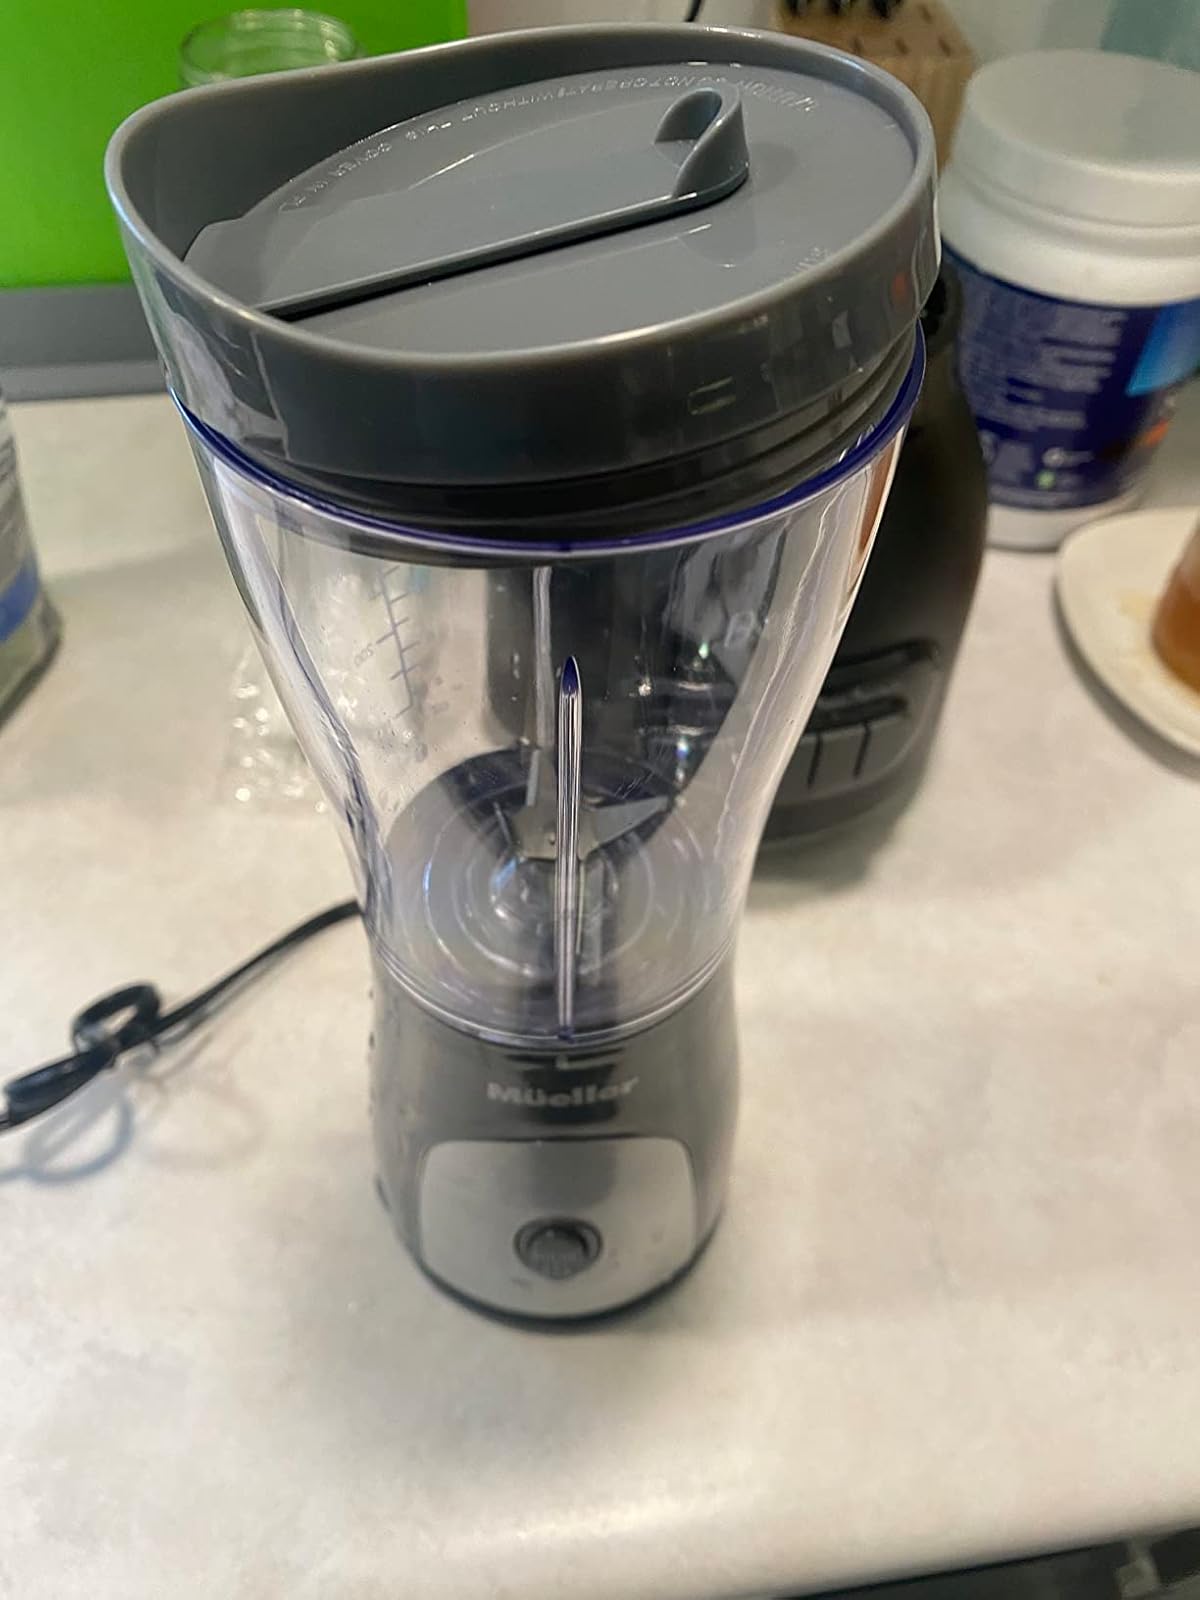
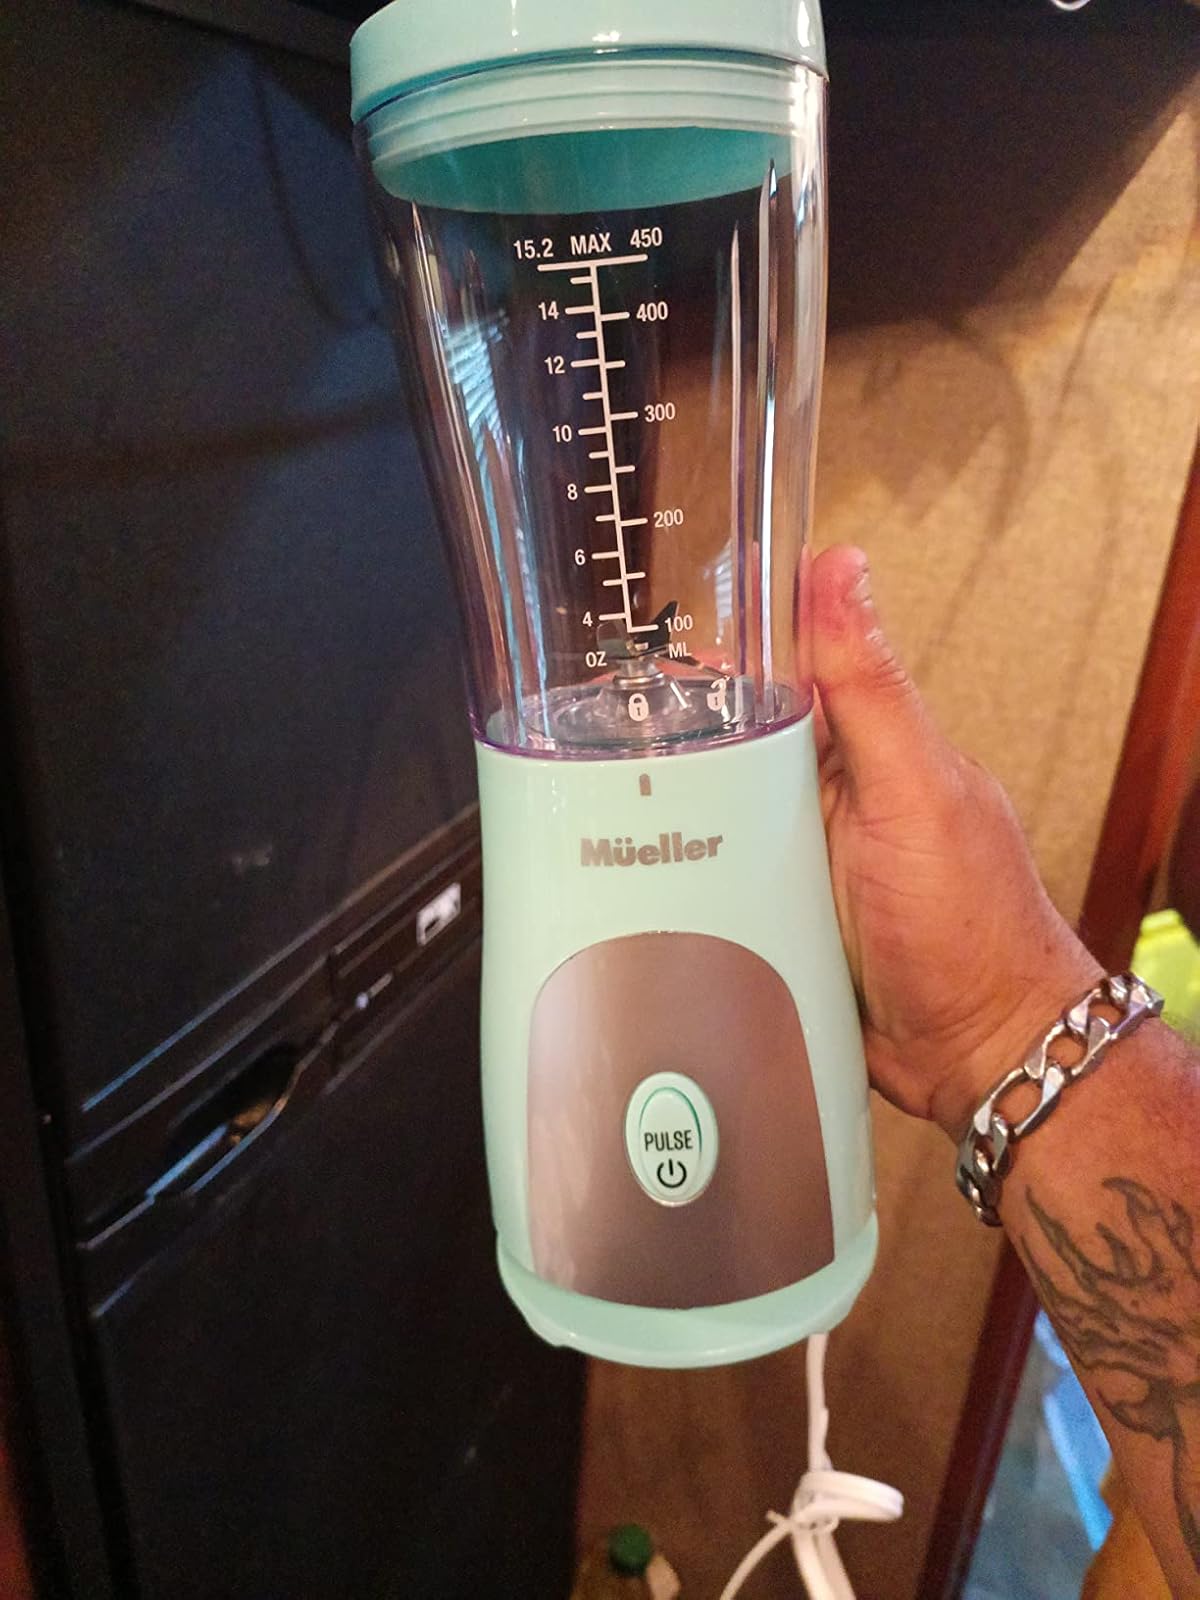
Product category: items_blender
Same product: no